Ice nucleus

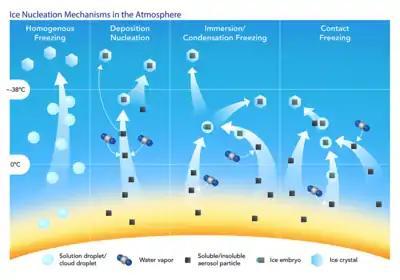
Ice nucleation mechanisms describe four modes that are responsible for the formation of primary ice crystals in the atmosphere.

An ice nucleus, also known as an ice nucleating particle (INP), is a particle which acts as the nucleus for the formation of an ice crystal in the atmosphere.